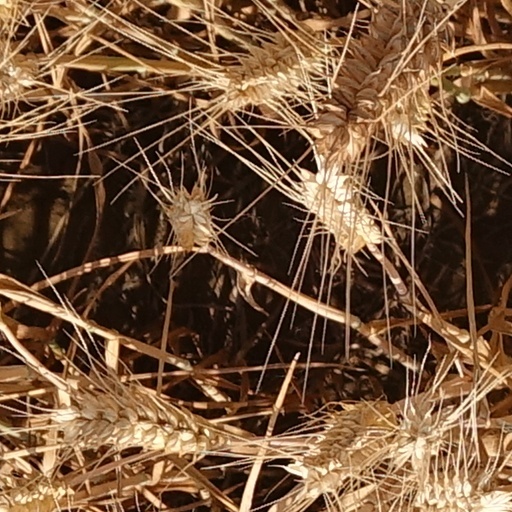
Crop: wheat